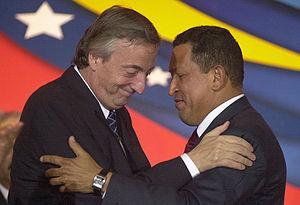
Hugo Rafael Chávez Frías dit Hugo Chávez /ʔyɡo ʃavɛz/, né le 28 juillet 1954 à Sabaneta et mort le 5 mars 2013 à Caracas, est un militaire et homme d'État vénézuélien, président de la République de 1999 à 2013.
L’histoire de l’Argentine est l’historiographie des événements survenus sur l’actuel territoire de la République argentine depuis les premiers peuplements humains jusqu’à nos jours.
Le Venezuela a connu des changements radicaux en politique sociale sous la présidence de Hugo Chávez s'éloignant du gouvernement qui avait officiellement adopté une économie de libre marché et des principes de réformes neolibéraux en s'orientant vers des programmes quasi-socialiste de redistribution du revenu et de sécurité sociale. Chávez a presque complètement renversé la politique étrangère du Venezuela. Au lieu de continuer à soutenir les États-Unis et les intérêts stratégiques de l'Europe, comme ses prédécesseurs, Chávez a voulu promouvoir un développement alternatif et des paradigmes d'intégration pour le Tiers Monde.